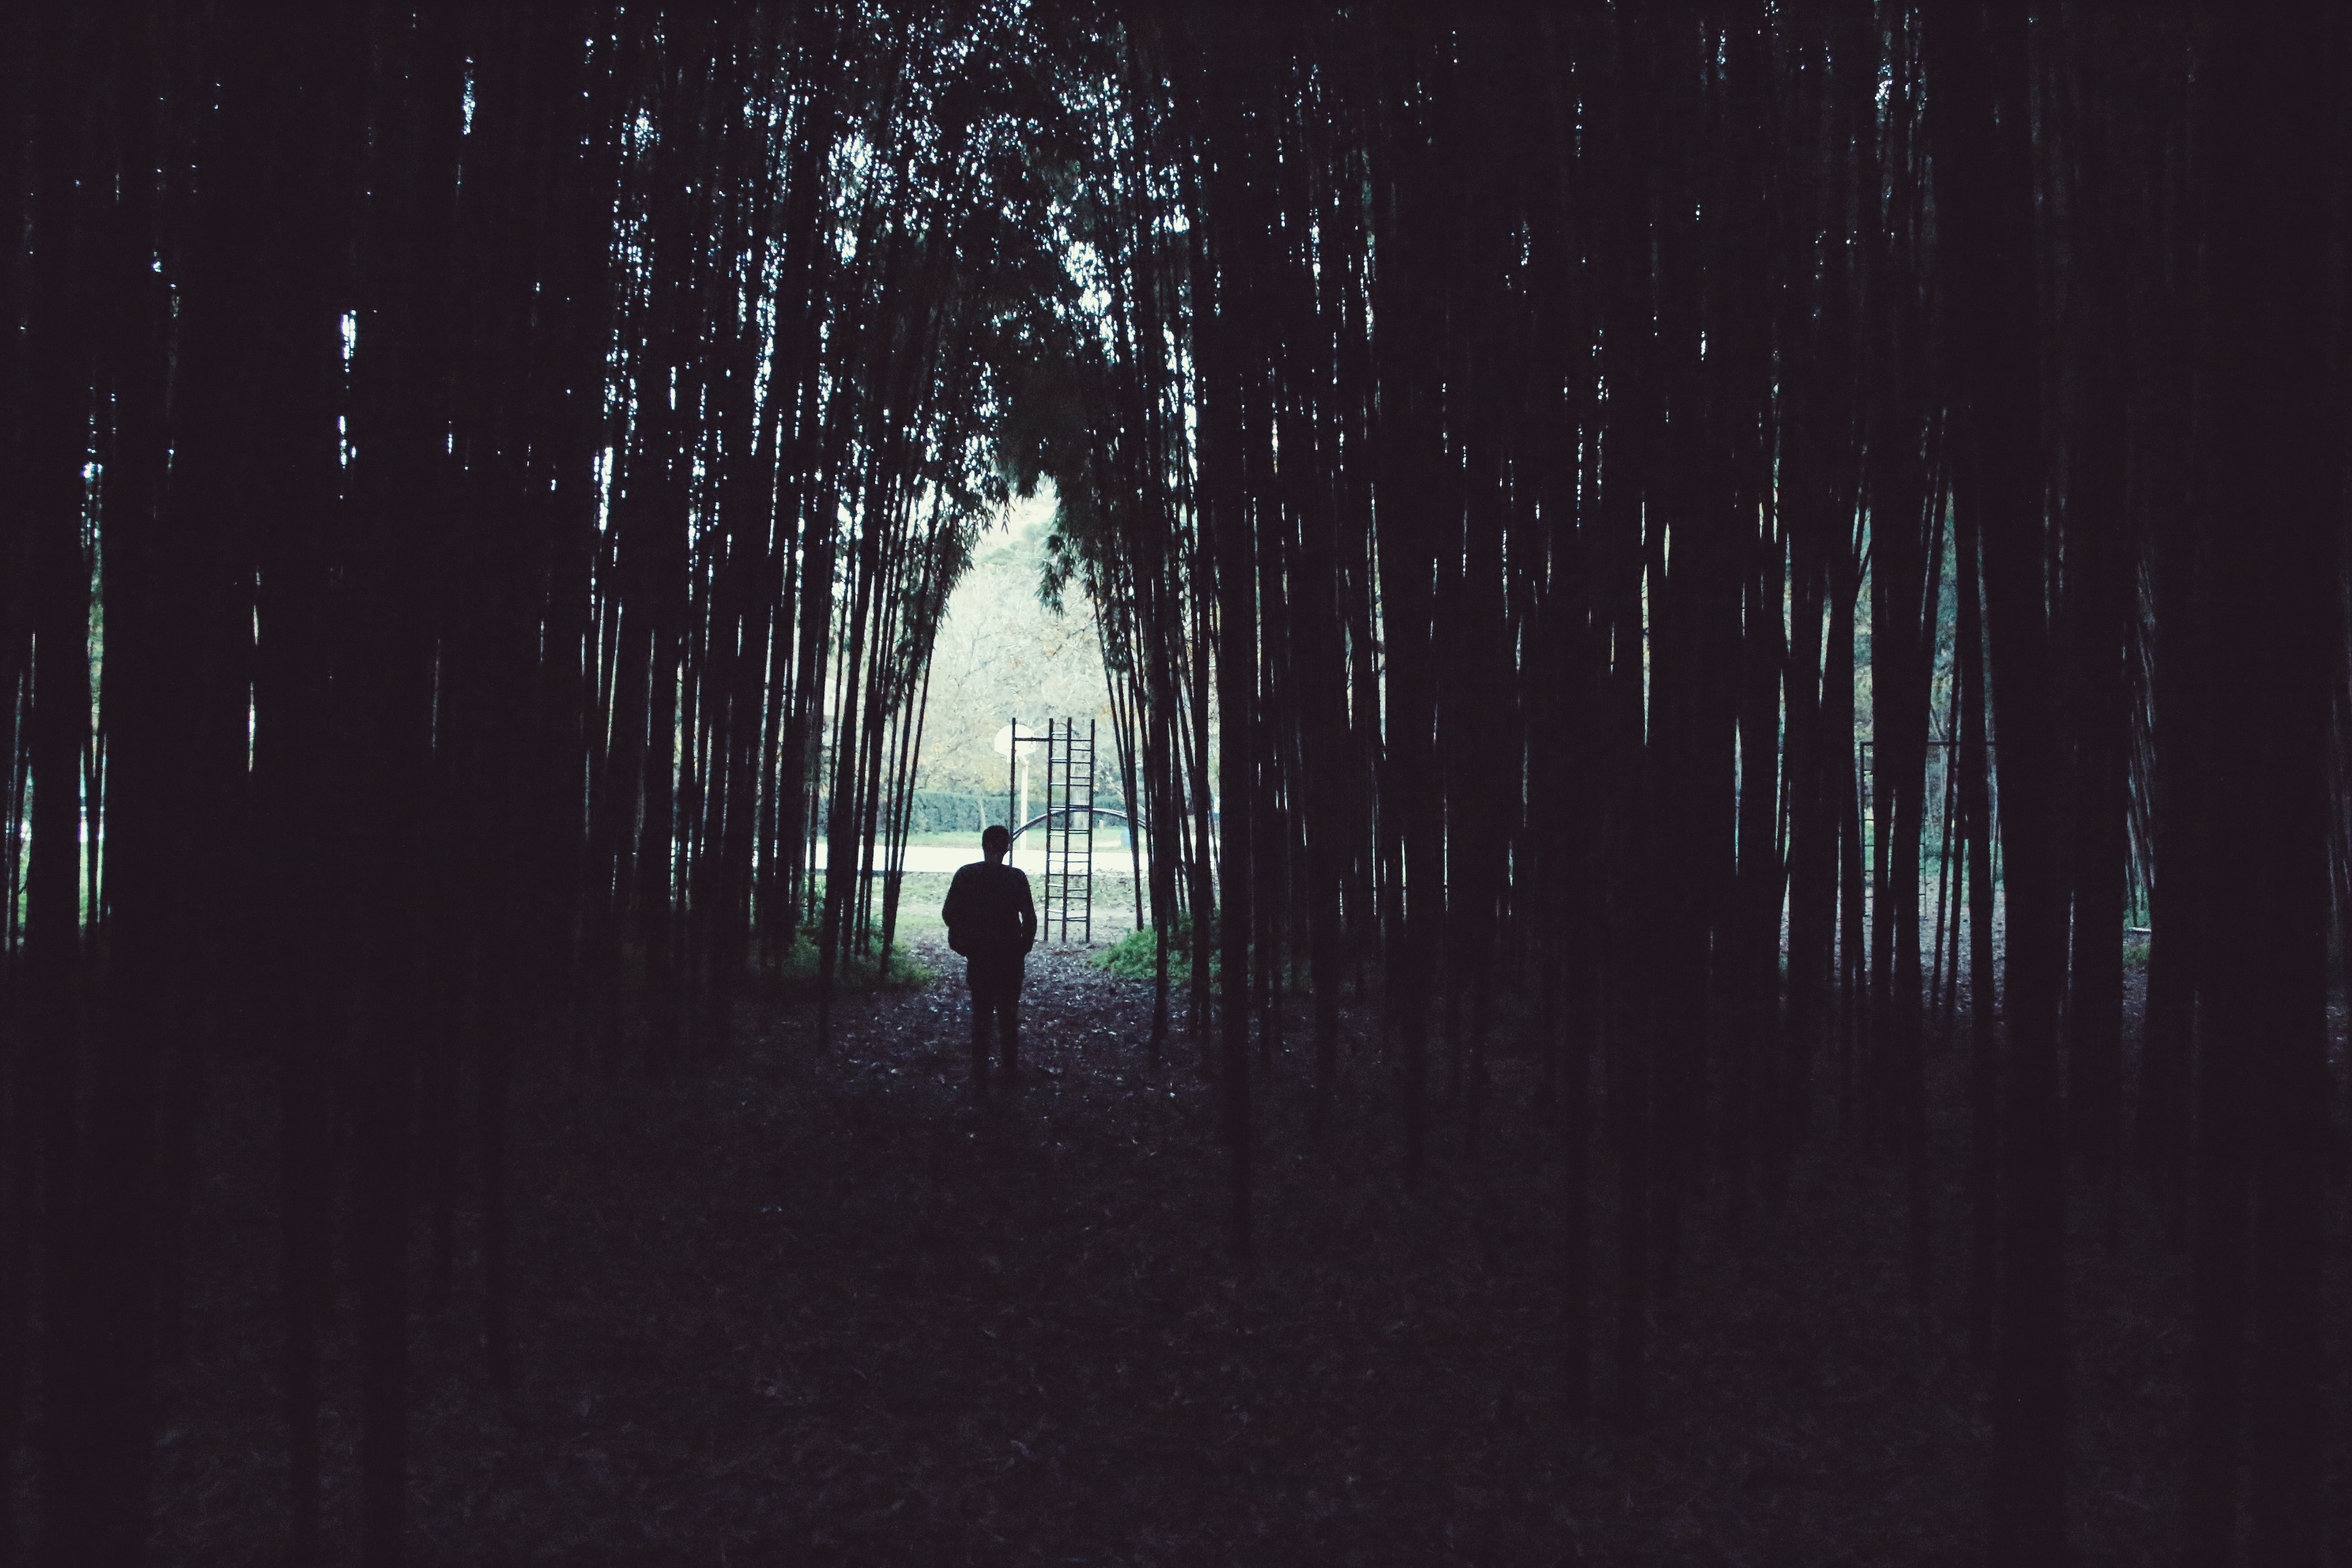
tree, light, night, sunlight, morning, atmosphere, reflection, darkness, moonlight, midnight, screenshot, atmospheric phenomenon, computer wallpaper